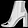
Label: Ankle boot